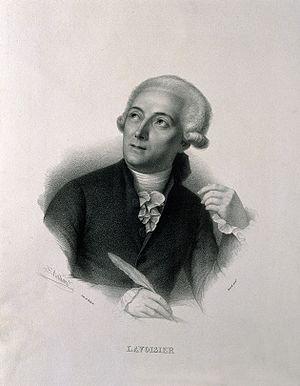
En physique, la masse est une grandeur physique positive intrinsèque d'un corps. En physique newtonienne, c'est une grandeur extensive, c'est-à-dire que la masse d'un corps formé de parties est la somme des masses de ces parties. Elle est conservative, c'est-à-dire qu'elle reste constante pour un système isolé n'échangeant pas de matière avec son environnement. Dans le cadre du modèle standard de la physique des particules, la masse des particules résulte de leur interaction avec le champ de Higgs.
Un produit naturel est un composé chimique ou une substance produite par un organisme vivant, c'est-à-dire qui se trouve dans la nature. Au sens le plus large, un produit naturel est toute substance produite par la vie. Les produits naturels peuvent également être préparés par synthèse chimique et ont joué un rôle central dans le développement du domaine de la chimie organique en fournissant des cibles synthétiques difficiles. Le terme « produit naturel » a également été étendu à des fins commerciales pour désigner les cosmétiques, les compléments alimentaires et les aliments produits à partir de sources naturelles sans ingrédients artificiels ajoutés.